Catherine of Alexandria

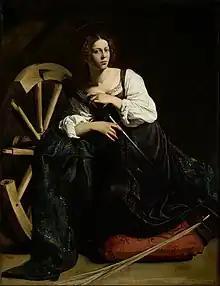
Caravaggio, "Saint Catherine of Alexandria", 1598–99, Thyssen-Bornemisza Museum

Catherine of Alexandria, also spelled Katherine, was, according to tradition, a Christian saint and virgin, who was martyred in the early 4th century at the hands of the emperor Maxentius. According to her hagiography, she was both a princess and a noted scholar who became a Christian around age 14, converted hundreds of people to Christianity, and was martyred around age 18.